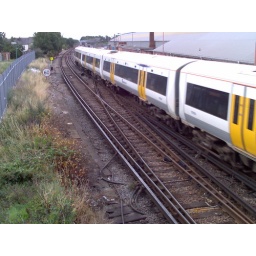
Train passing under a foot bridge at Gillingham level crossing and the train sheds